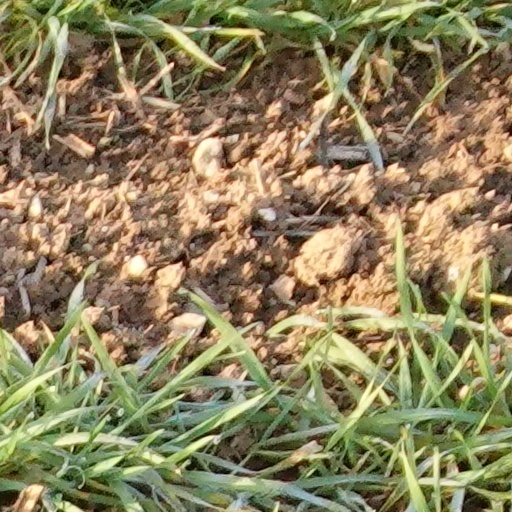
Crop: wheat